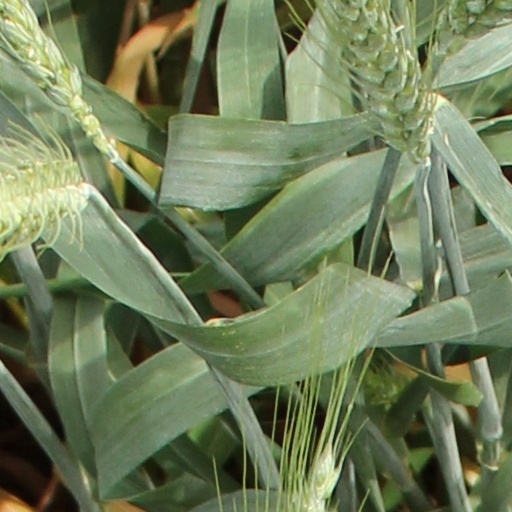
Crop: wheat